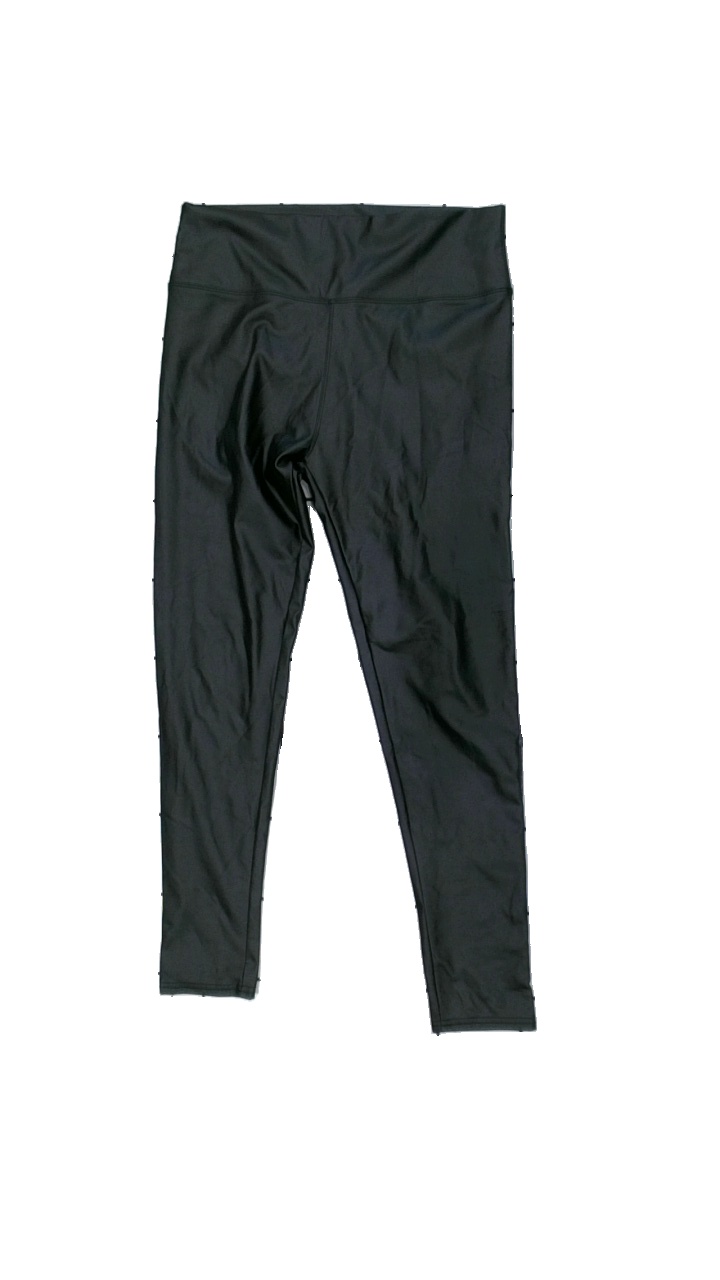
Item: Tights (Ladies)
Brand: Missing
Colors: Black
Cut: Tight
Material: unknown
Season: All
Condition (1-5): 3
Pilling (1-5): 4
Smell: Minor
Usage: Reuse
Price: <50